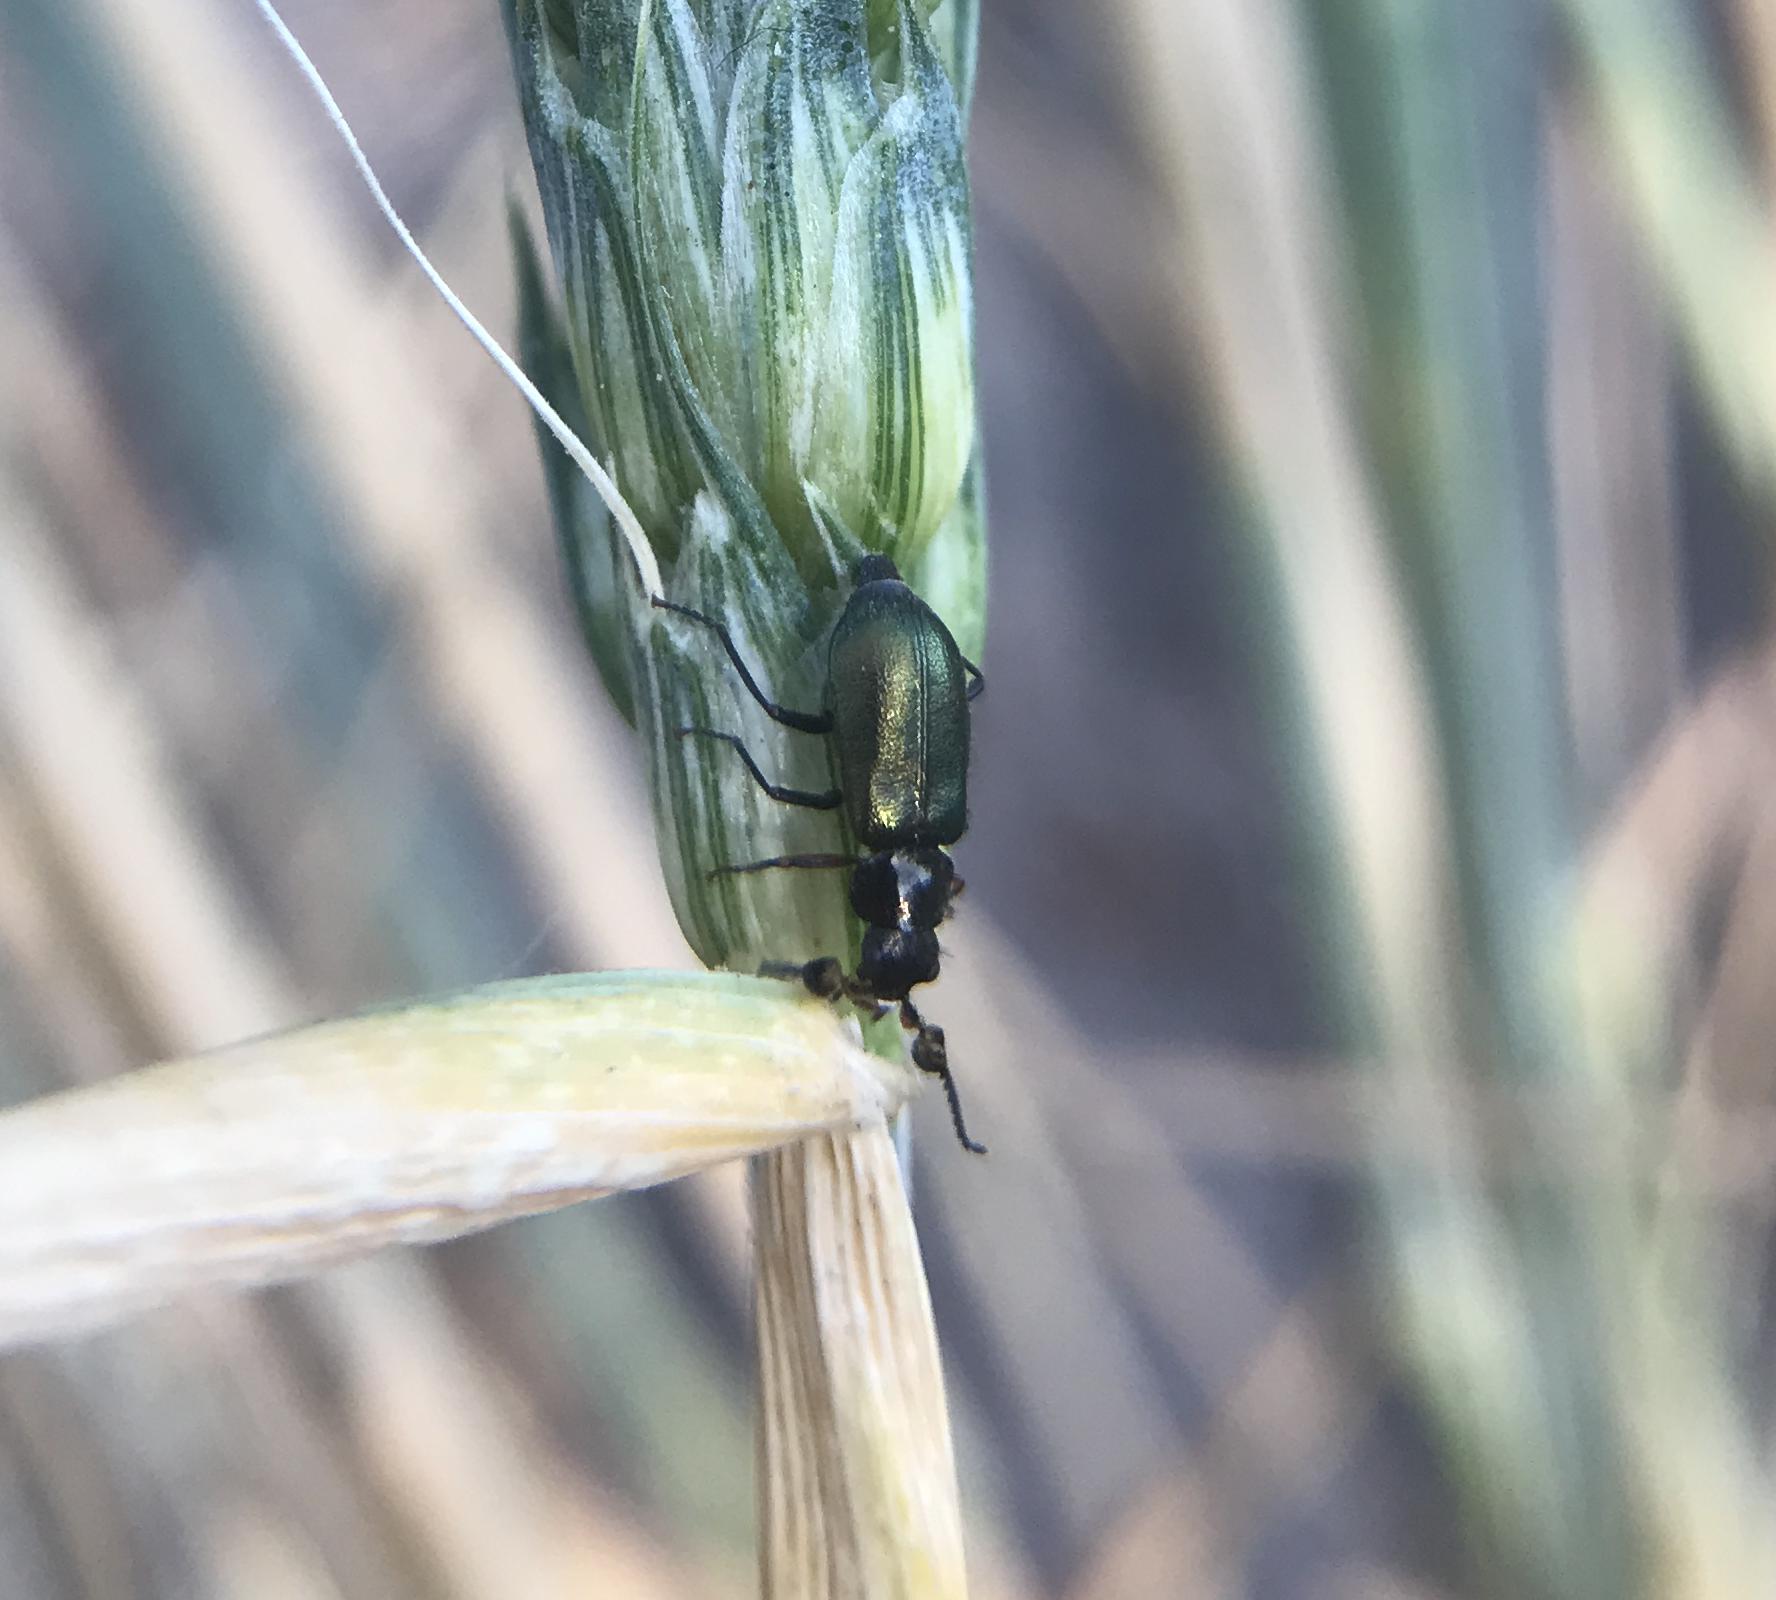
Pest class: predators